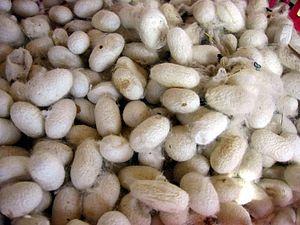
On nomme schappe le produit obtenu après travail des déchets de soie auxquels le traitement habituel pour obtenir des fils de soie ne peut s'appliquer.